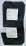
Number: 9